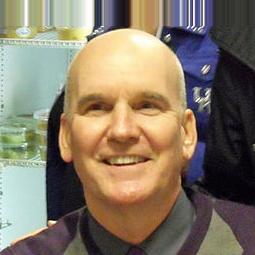
Age: 55